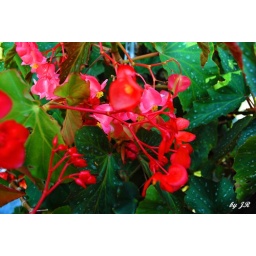
These grow in both pink and red and can be found in may yards and gardens around the island